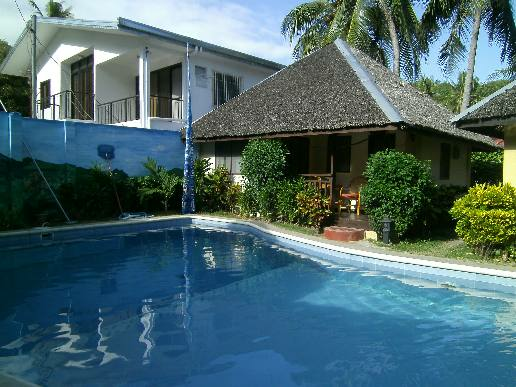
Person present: No